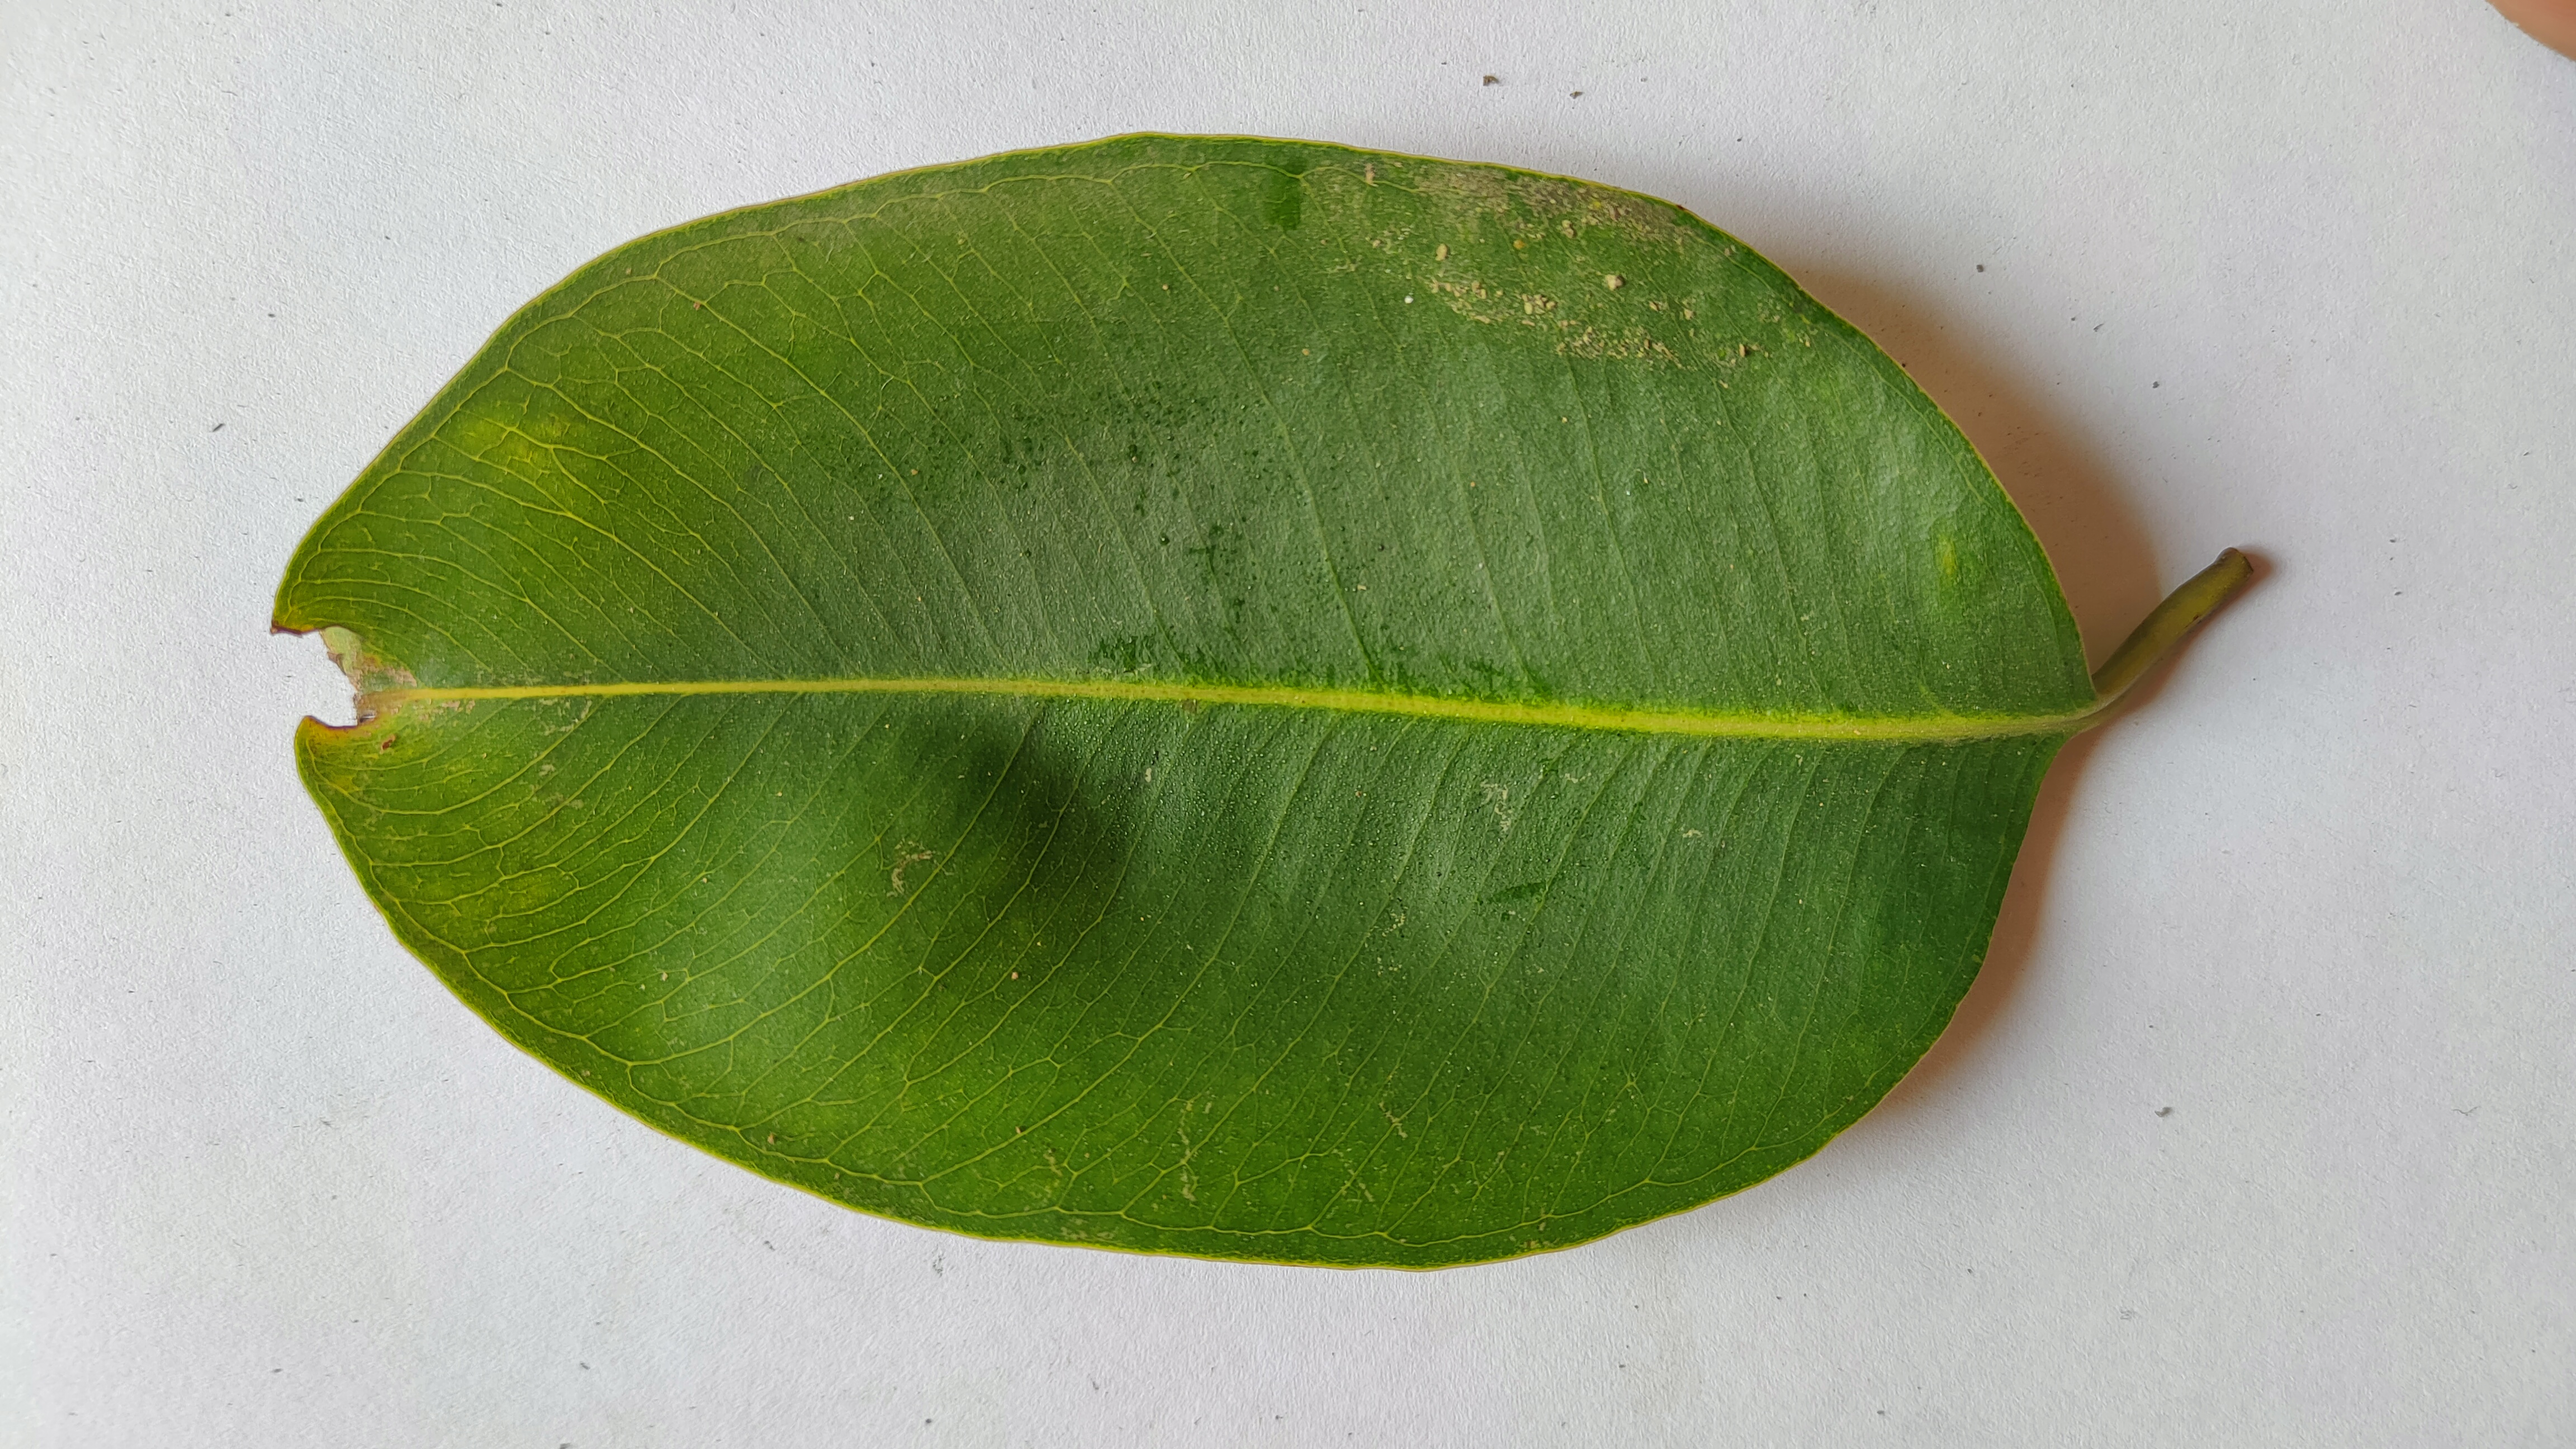
Leaf variety: Black plum